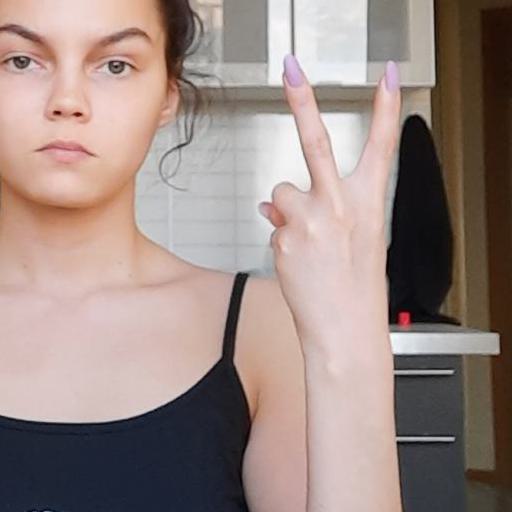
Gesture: peace_inverted